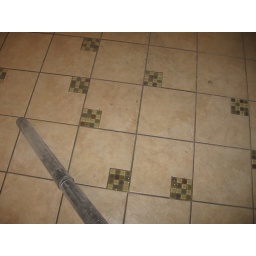
the newly tiled floor in the men's bathroom